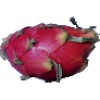
Label: Pitahaya Red 1